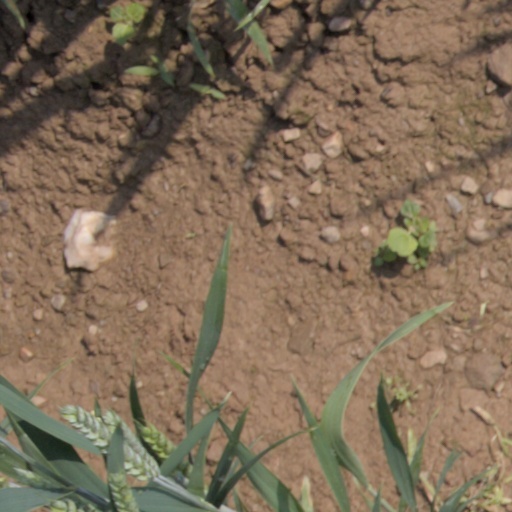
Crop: wheat